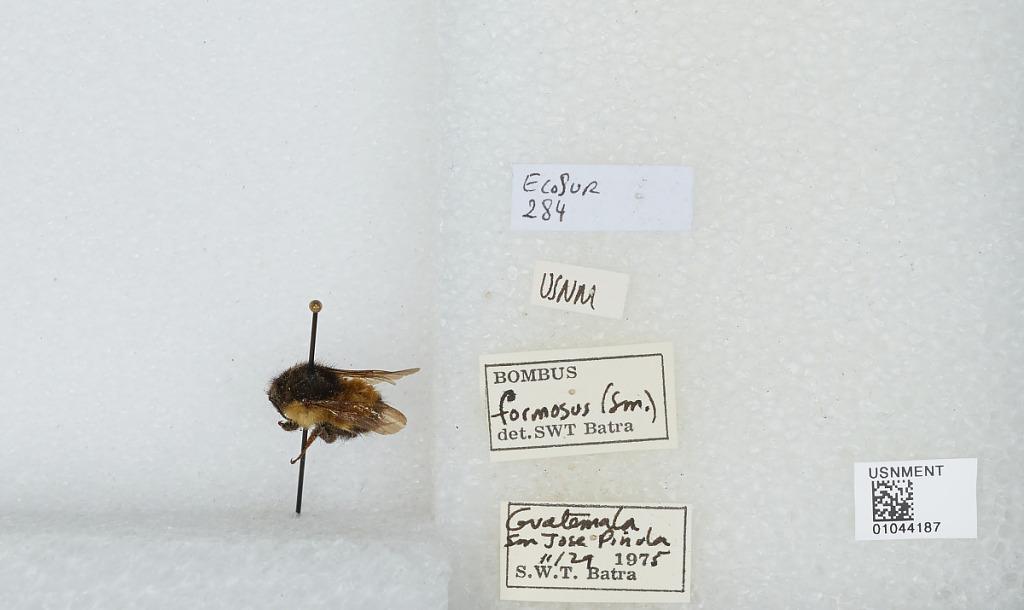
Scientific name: Bombus (Fervidobombus) weisi Friese
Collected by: S. Batra
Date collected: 1975-11-29
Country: Guatemala
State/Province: Guatemala
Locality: San Jose Pinula
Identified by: Batra, S. W.T.